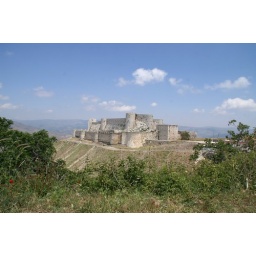
Crac des Chevaliers, an enormous crusader castle in the mountains near the Lebanese border